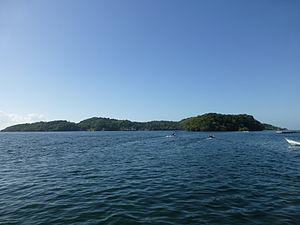
"Gaspar Grande ou Gasparee est une île de la République de Trinité-et-Tobago qui doit son nom à Gaspar de Percín. L’île a une superficie de 1,29 km² et se situe à 12 km à l’ouest de Port-d'Espagne. C'est l'une des ""îles de Bocas"", situées dans le Bocas del Dragón entre Trinité et le Venezuela.